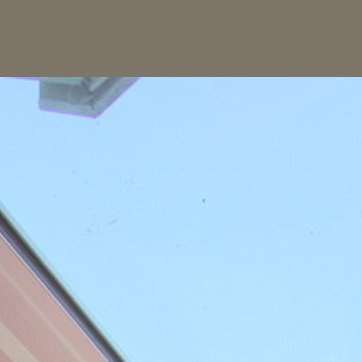
Material: sky